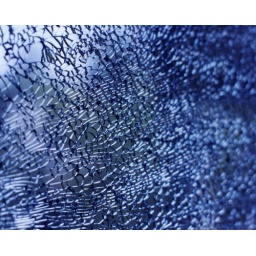
A broken glass window of a train compartment in India.